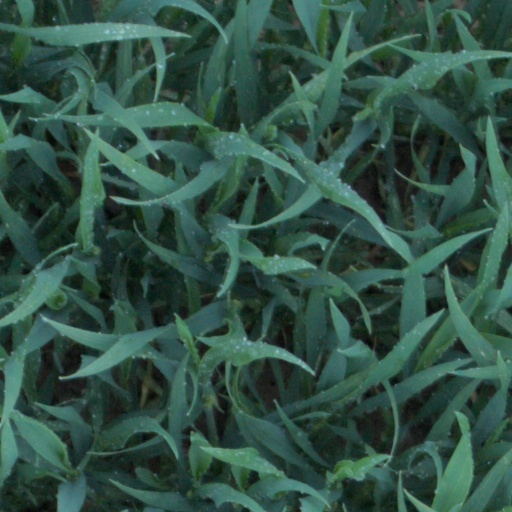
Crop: wheat